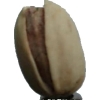
Label: pistachio